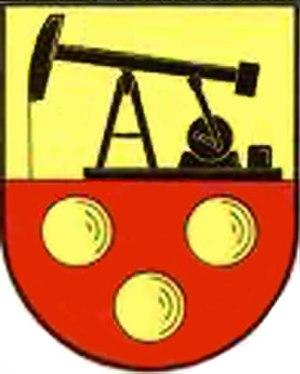
Emlichheim est une commune allemande de l'arrondissement du Comté de Bentheim, dans le land de Basse-Saxe.